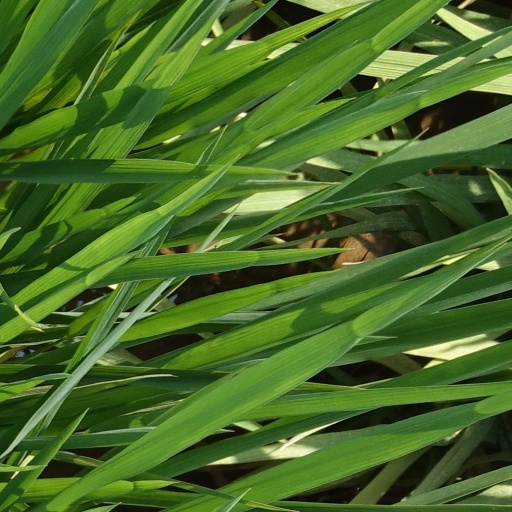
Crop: rice